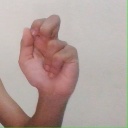
अक्षर: ढ